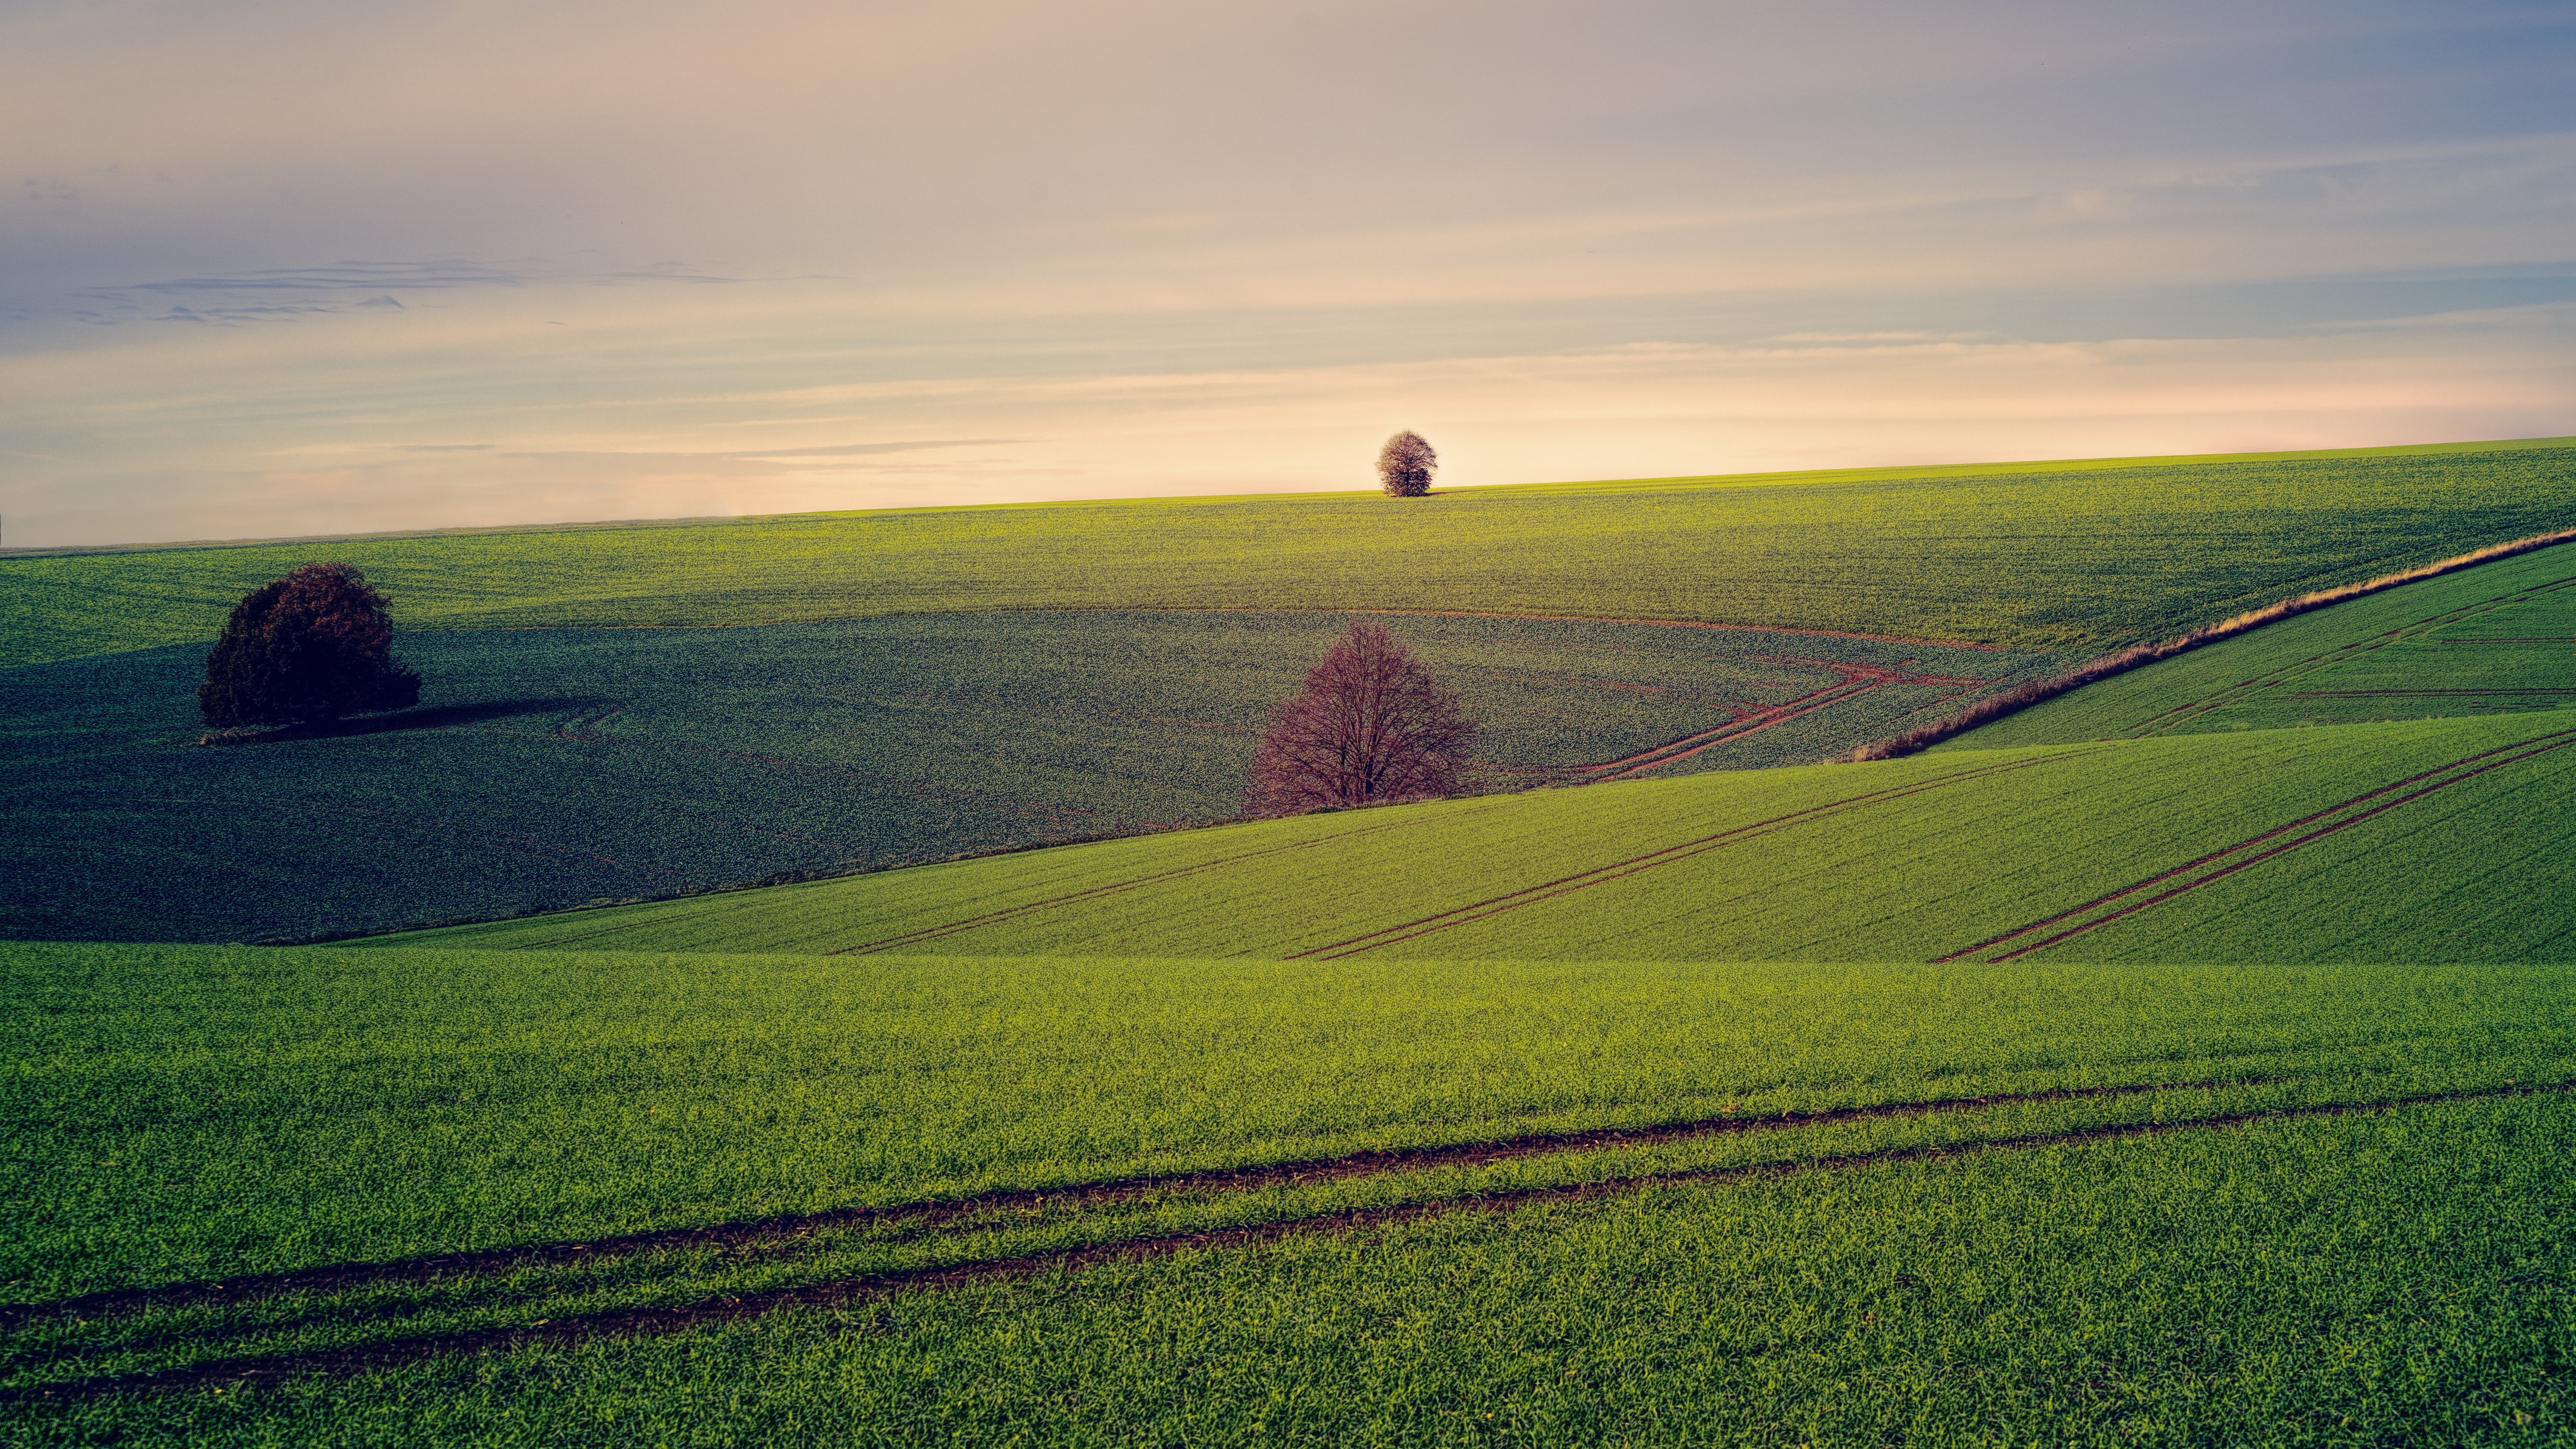
sky, green, grassland, natural landscape, nature, field, plain, horizon, natural environment, atmospheric phenomenon, hill, grass, morning, pasture, rural area, cloud, sunlight, meadow, tree, ecoregion, landscape, spring, atmosphere, evening, prairie, sunrise, sunset, land lot, photography, farm, plant, shadow, mountain